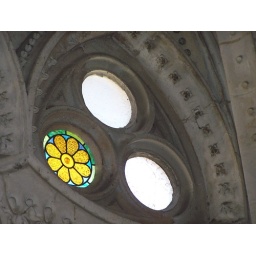
I thought this solo stained glass window looked cool by itself